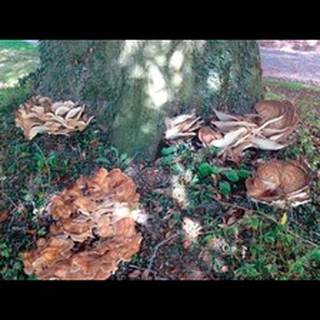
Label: wheat_common_root_rot